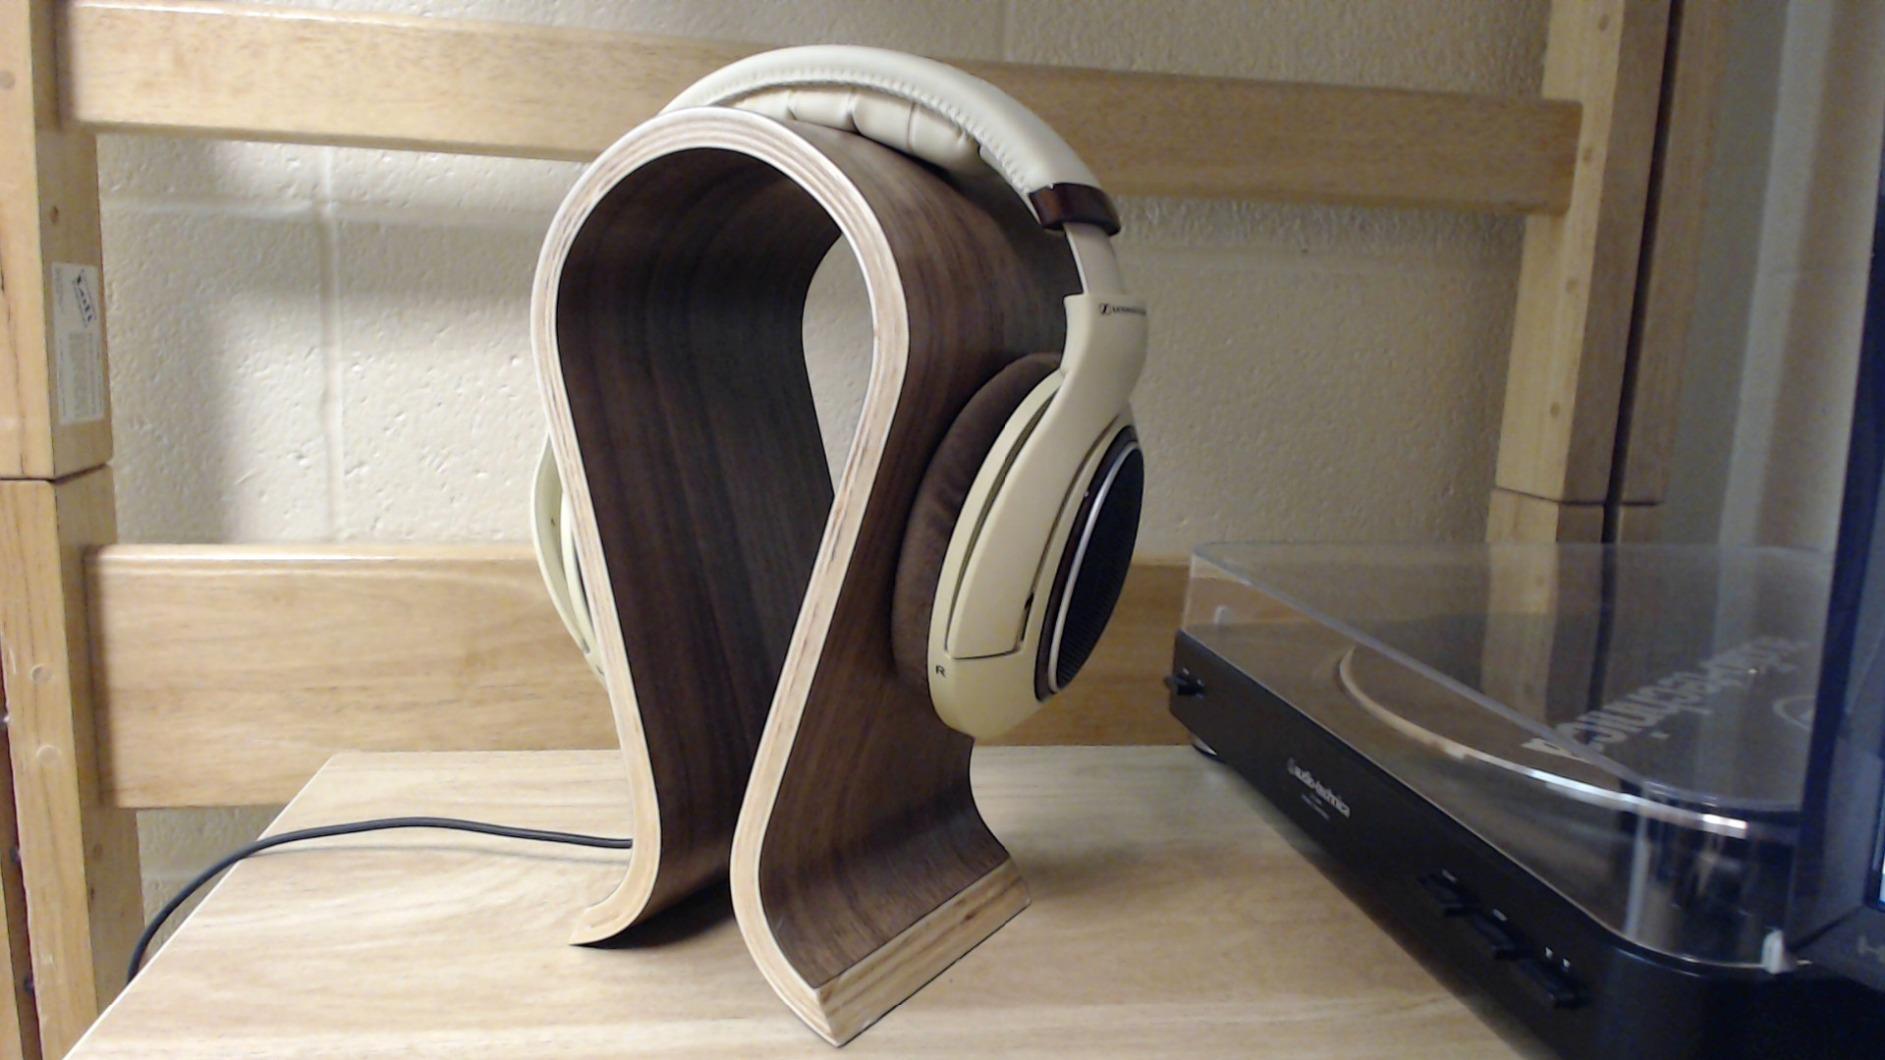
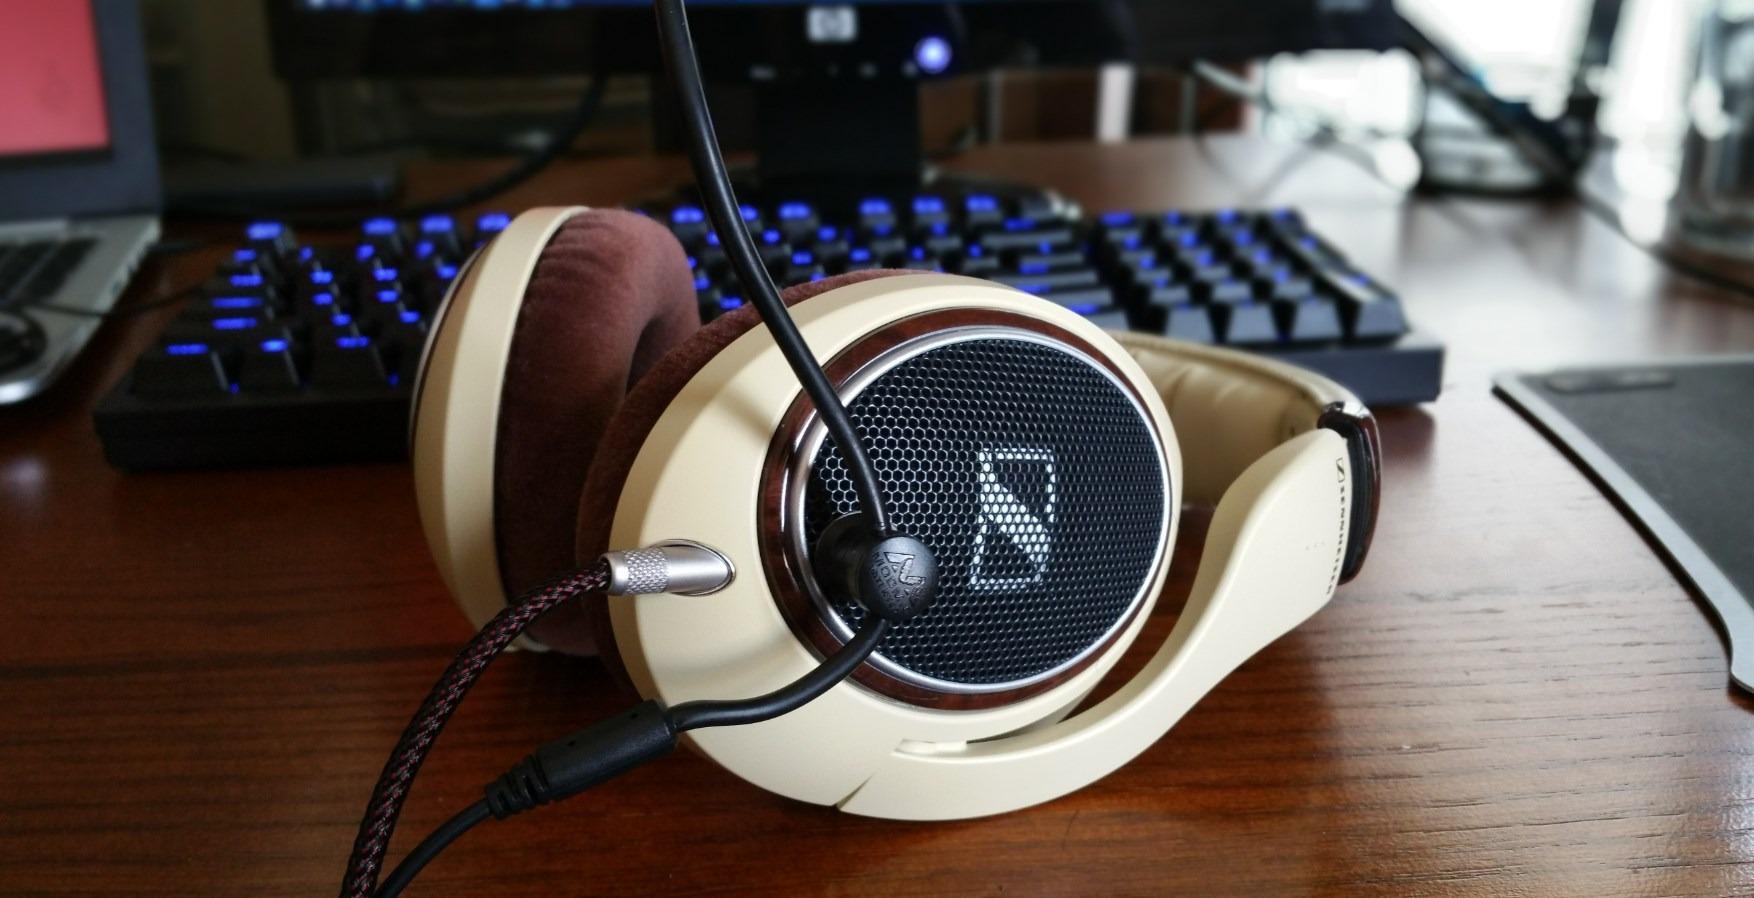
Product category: headphones
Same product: yes